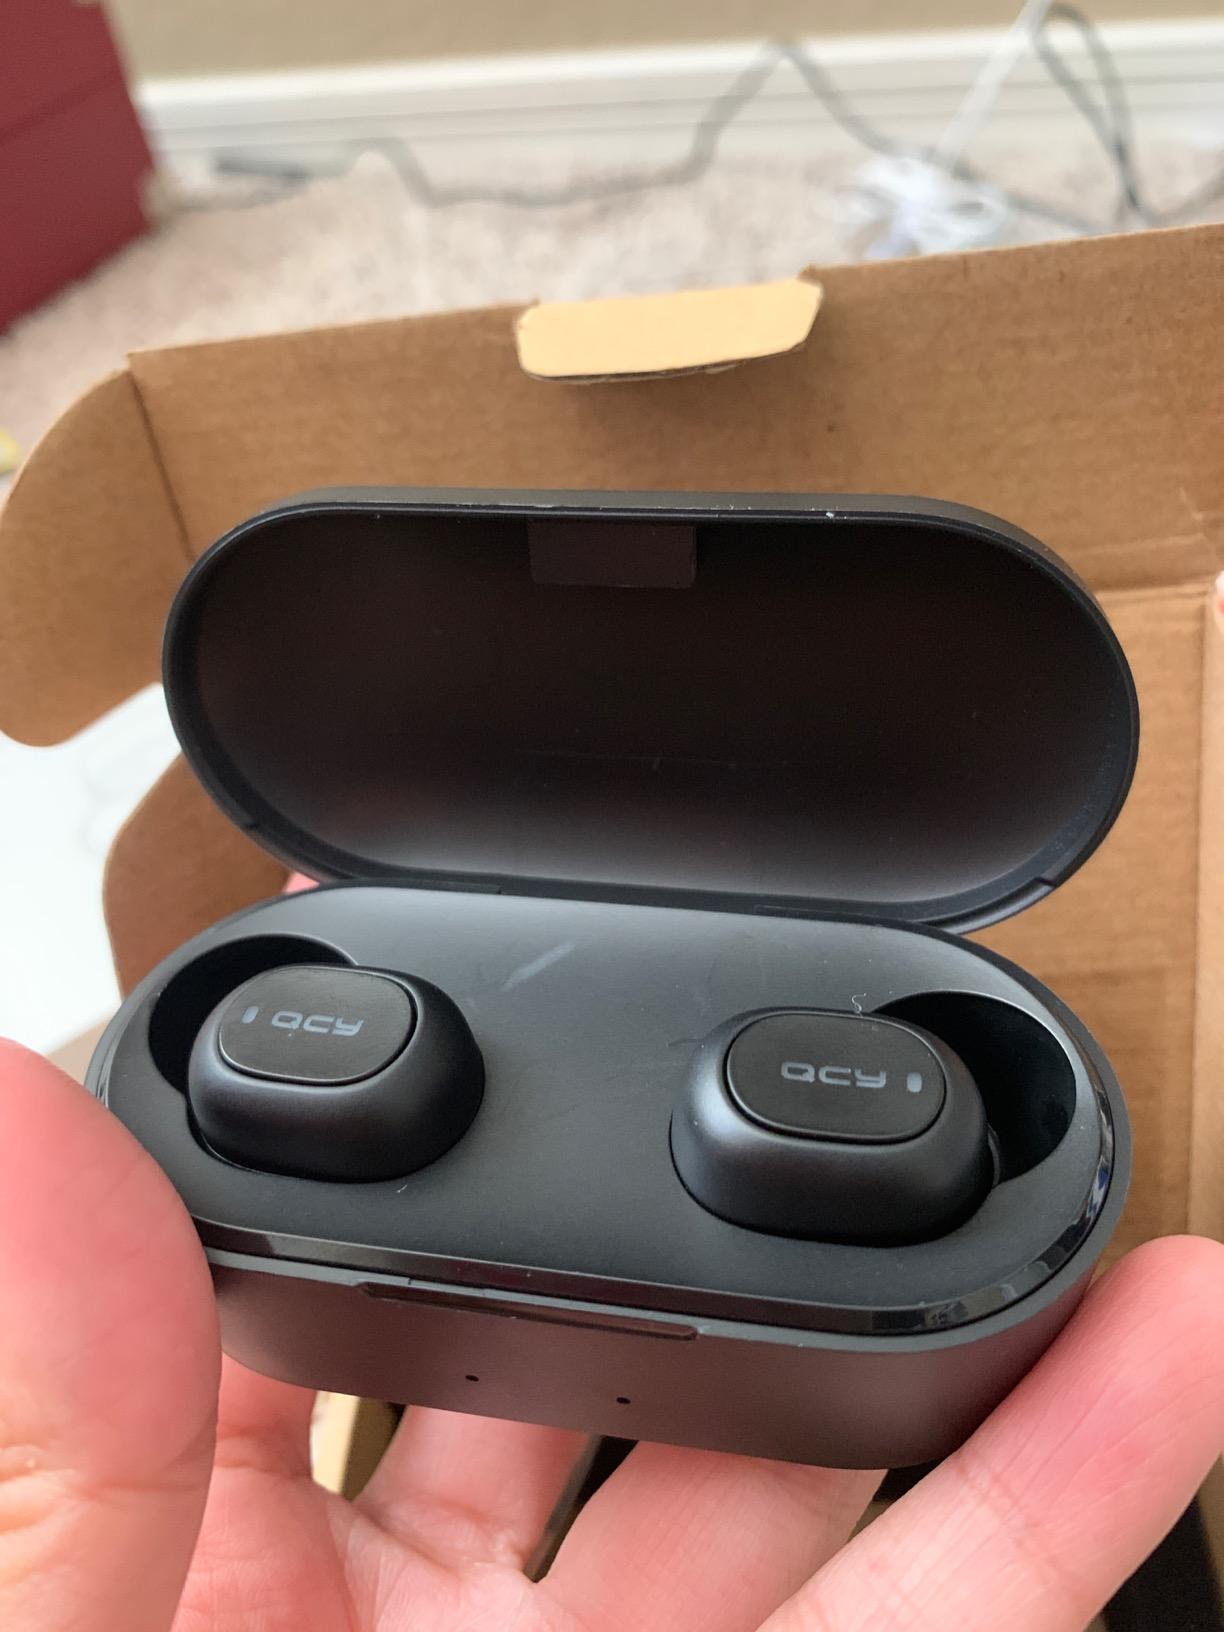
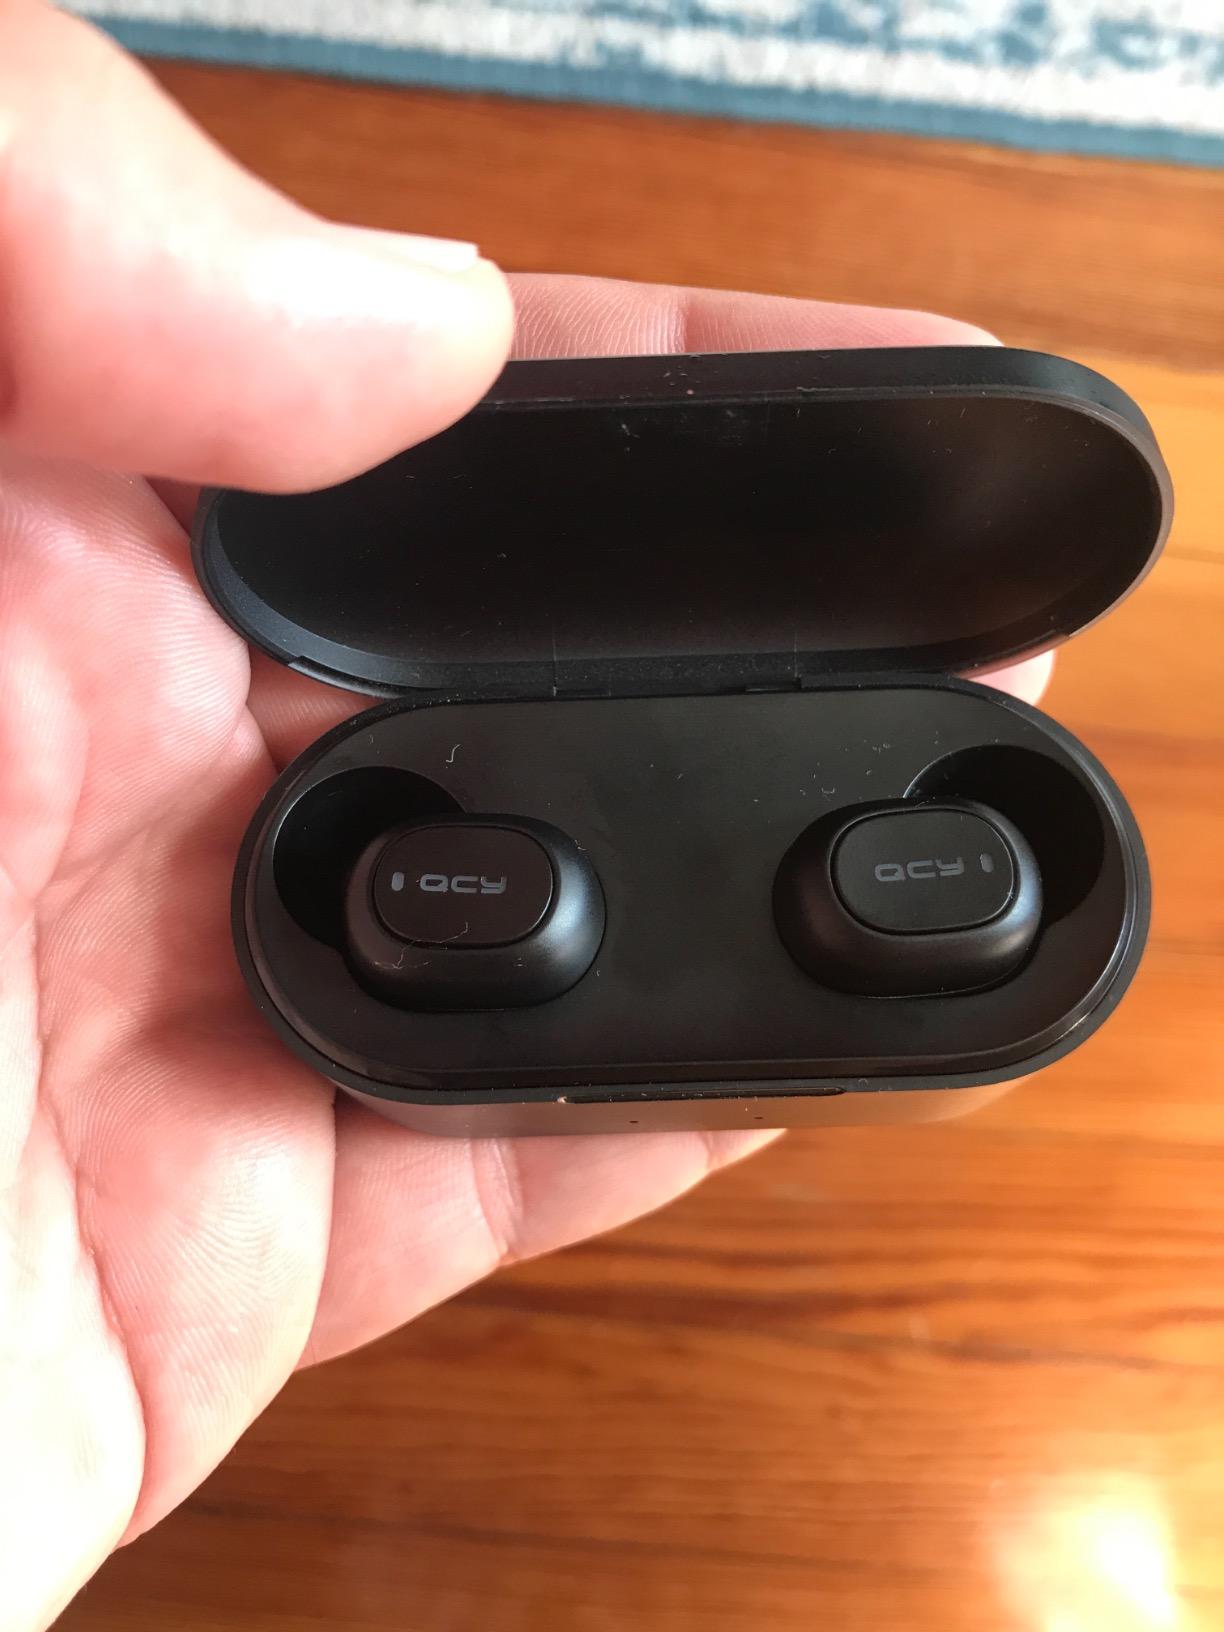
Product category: earbuds
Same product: yes